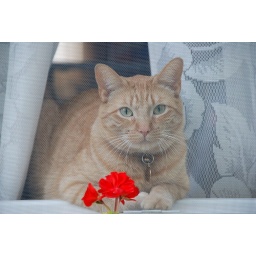
Opie- He was found next to the engine in my mom's car after surving a 15 minute drive home